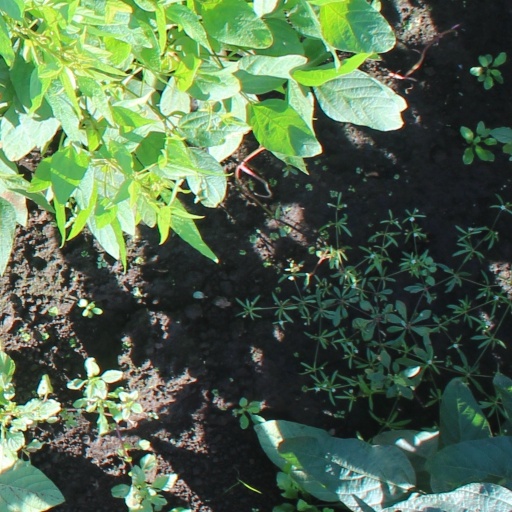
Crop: soybean